Alexander Williams (artist)

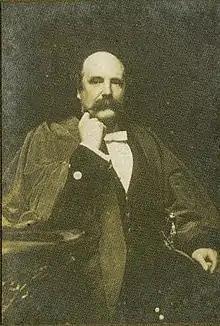

Alexander Williams RHA (21 April 1846 – 15 November 1930) was an Irish landscape and marine painter. He was also an ornithologist, taxidermist, and professional singer.